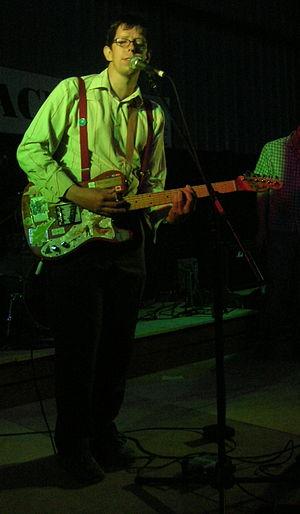
Darren Hayman, né en 1970 dans le Essex, est guitariste, auteur, compositeur et interprète. Découvert par John Peel, le leader sortira quatre albums avec Hefner et un album avec The French. DH a maintenant un projet solo avec son groupe The Secondary Modern ou comme membre d'un collectif bluegrass Hayman, Watkins, Trout and Lee.